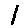
Label: 1